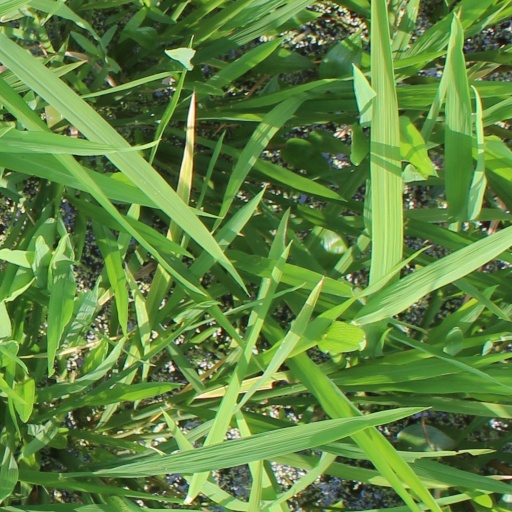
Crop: rice